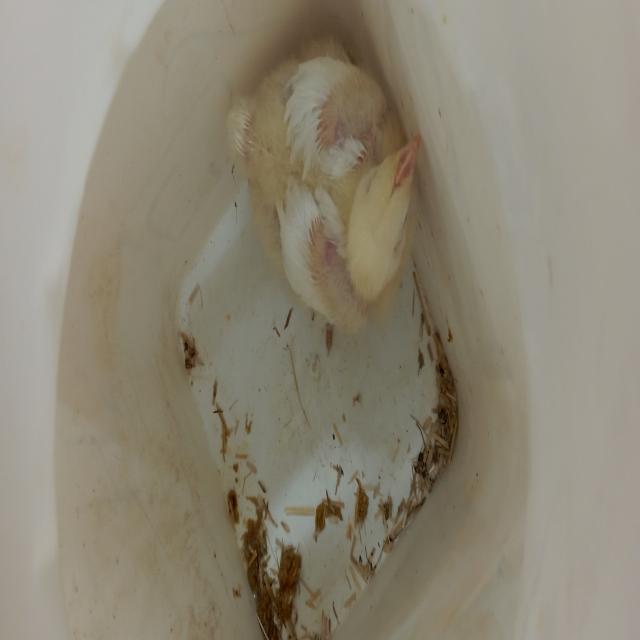
Weight: 587 g